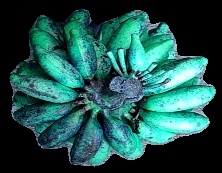
Variety: rasbale
Grade: grade3